Osteonecrosis of the jaw

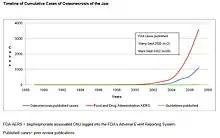
Rise in reported cases of osteonecrosis of the jaw from 1988 through 2007

The International Myeloma Foundation's web-based survey included 1203 respondents, 904 patients with myeloma and 299 with breast cancer and an estimate that after 36 months, osteonecrosis of the jaw had been diagnosed in 10% of 211 patients on zoledronate and 4% of 413 on pamidronate. A population based study in Germany identified more than 300 cases of osteonecrosis of the jaw, 97% occurring in cancer patients (on high-dose intravenous bisphosphonates) and 3 cases in 780,000 patients with osteoporosis for an incidence of 0.00038%. Time to event ranged from 23 to 39 months and 42–46 months with high dose intravenous and oral bisphosphonates. A prospective, population based study by Mavrokokki "et al.". estimated an incidence of osteonecrosis of the jaw of 1.15% for intravenous bisphosphonates and 0.04% for oral bisphosphonates. Most cases (73%) were precipitated by dental extractions. In contrast, safety studies sponsored by the manufacturer reported bisphosphonate-associated osteonecrosis of the jaw rates that were much lower.